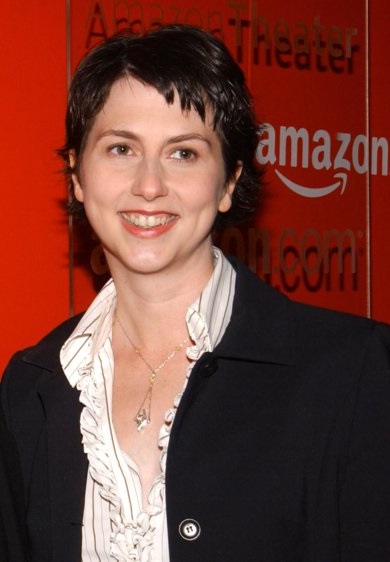
Gender: women